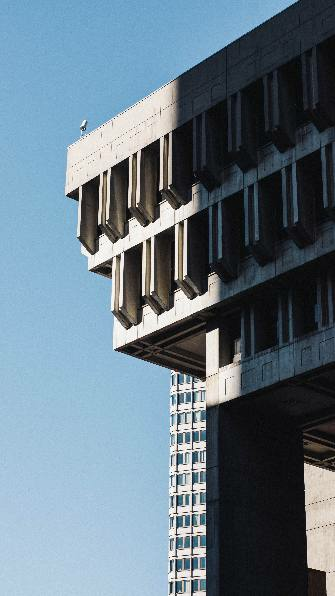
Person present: No